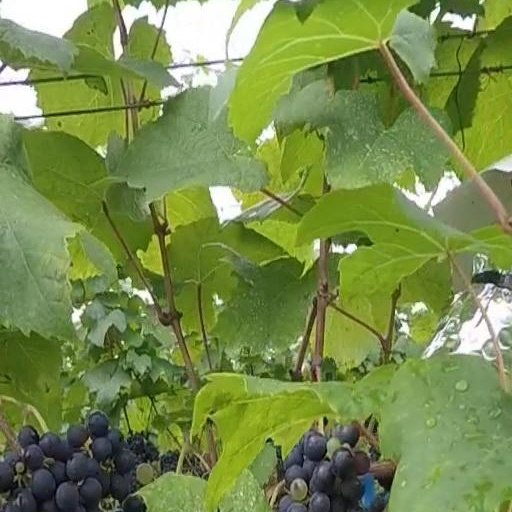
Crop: grape